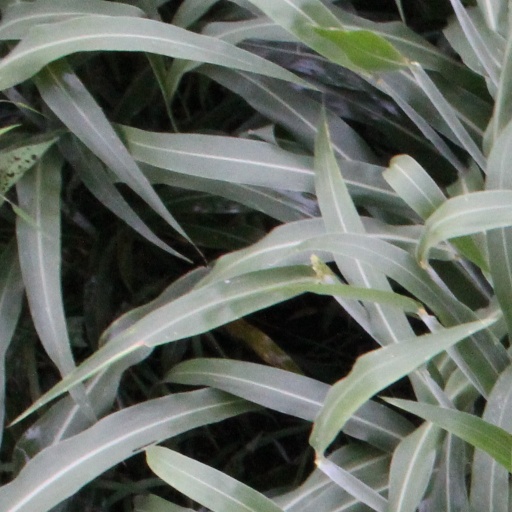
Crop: sorghum